The Monster (novella)

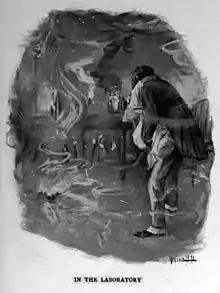
Illustration of Henry Johnson carrying Jimmie through the burning house, by Peter Newell

"The Monster" was Crane's first story to feature the fictional town of Whilomville; it would eventually serve as the setting of 14 stories, 13 of which would appear in the 1900 anthology "Whilomville Stories". The town was based on Port Jervis, New York, where the author lived from the age of six to eleven. Although Crane and his mother relocated to Asbury Park, New Jersey in 1880, until 1896 he frequently stayed with his older brother and Port Jervis resident William Howe Crane. Crane admitted to his publishers that while he readily used Port Jervis as inspiration while writing "The Monster", he was anxious to ensure that the residents of his previous hometown did not recognize themselves in the fictional Whilomville. While Crane biographer Thomas Beer claimed to trace the prototype of Henry Johnson to a Port Jervis teamster named Levi Hume, Crane's niece, Edna Crane Sidbury, believed the character and his disfigurement were influenced by a local waste collector whose face was damaged by cancer. In "Black Frankenstein: The Making of an American Metaphor", author Elizabeth Young theorized that Crane may also have been inspired by popular freak show attractions such as Zip the Pinhead, whose real name was William Henry Johnson, and Joseph Merrick, the Elephant Man. It is also possible that Crane found thematic inspiration in Henrik Ibsen's "An Enemy of the People"; although first published in 1882, the play—about a physician who finds himself ostracized by his community—first became popular in the United States in the mid-1890s.